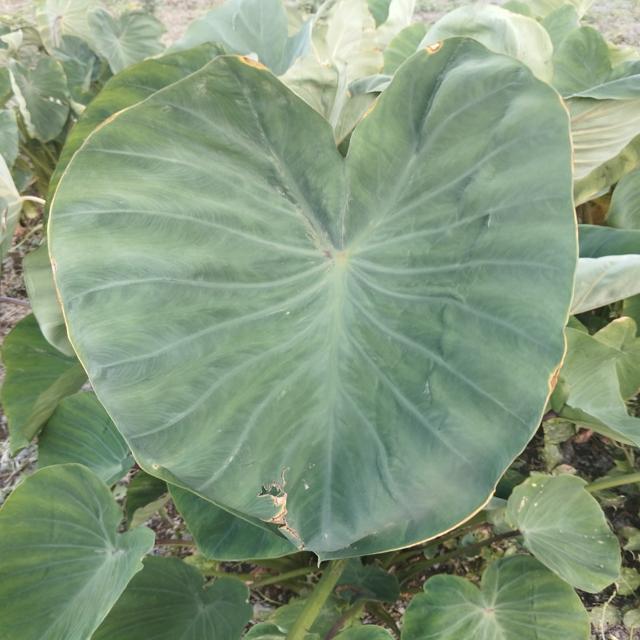
Label: Early_Blight